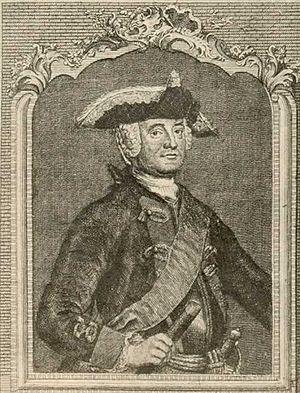
Maurice d'Anhalt-Dessau, était un prince allemand de la Maison de Ascania de la branche d'Anhalt-Dessau. Il a également été un général Prussien.